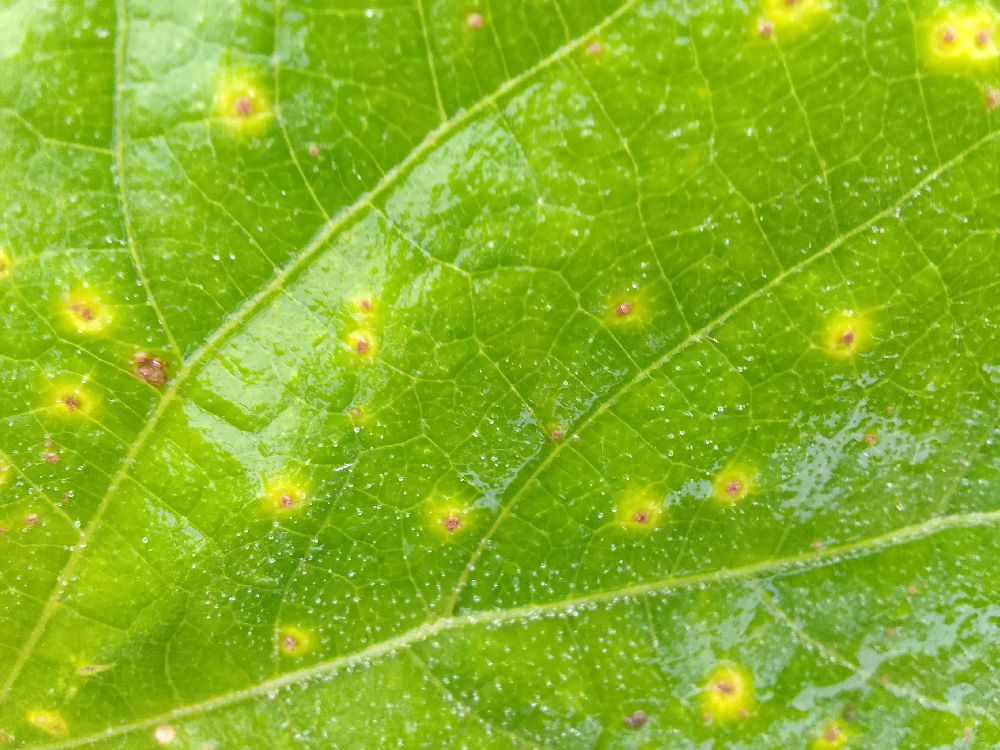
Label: rust